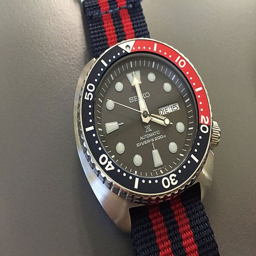
when it comes to the world of vintage divers , business sits at the top with some of the very best .